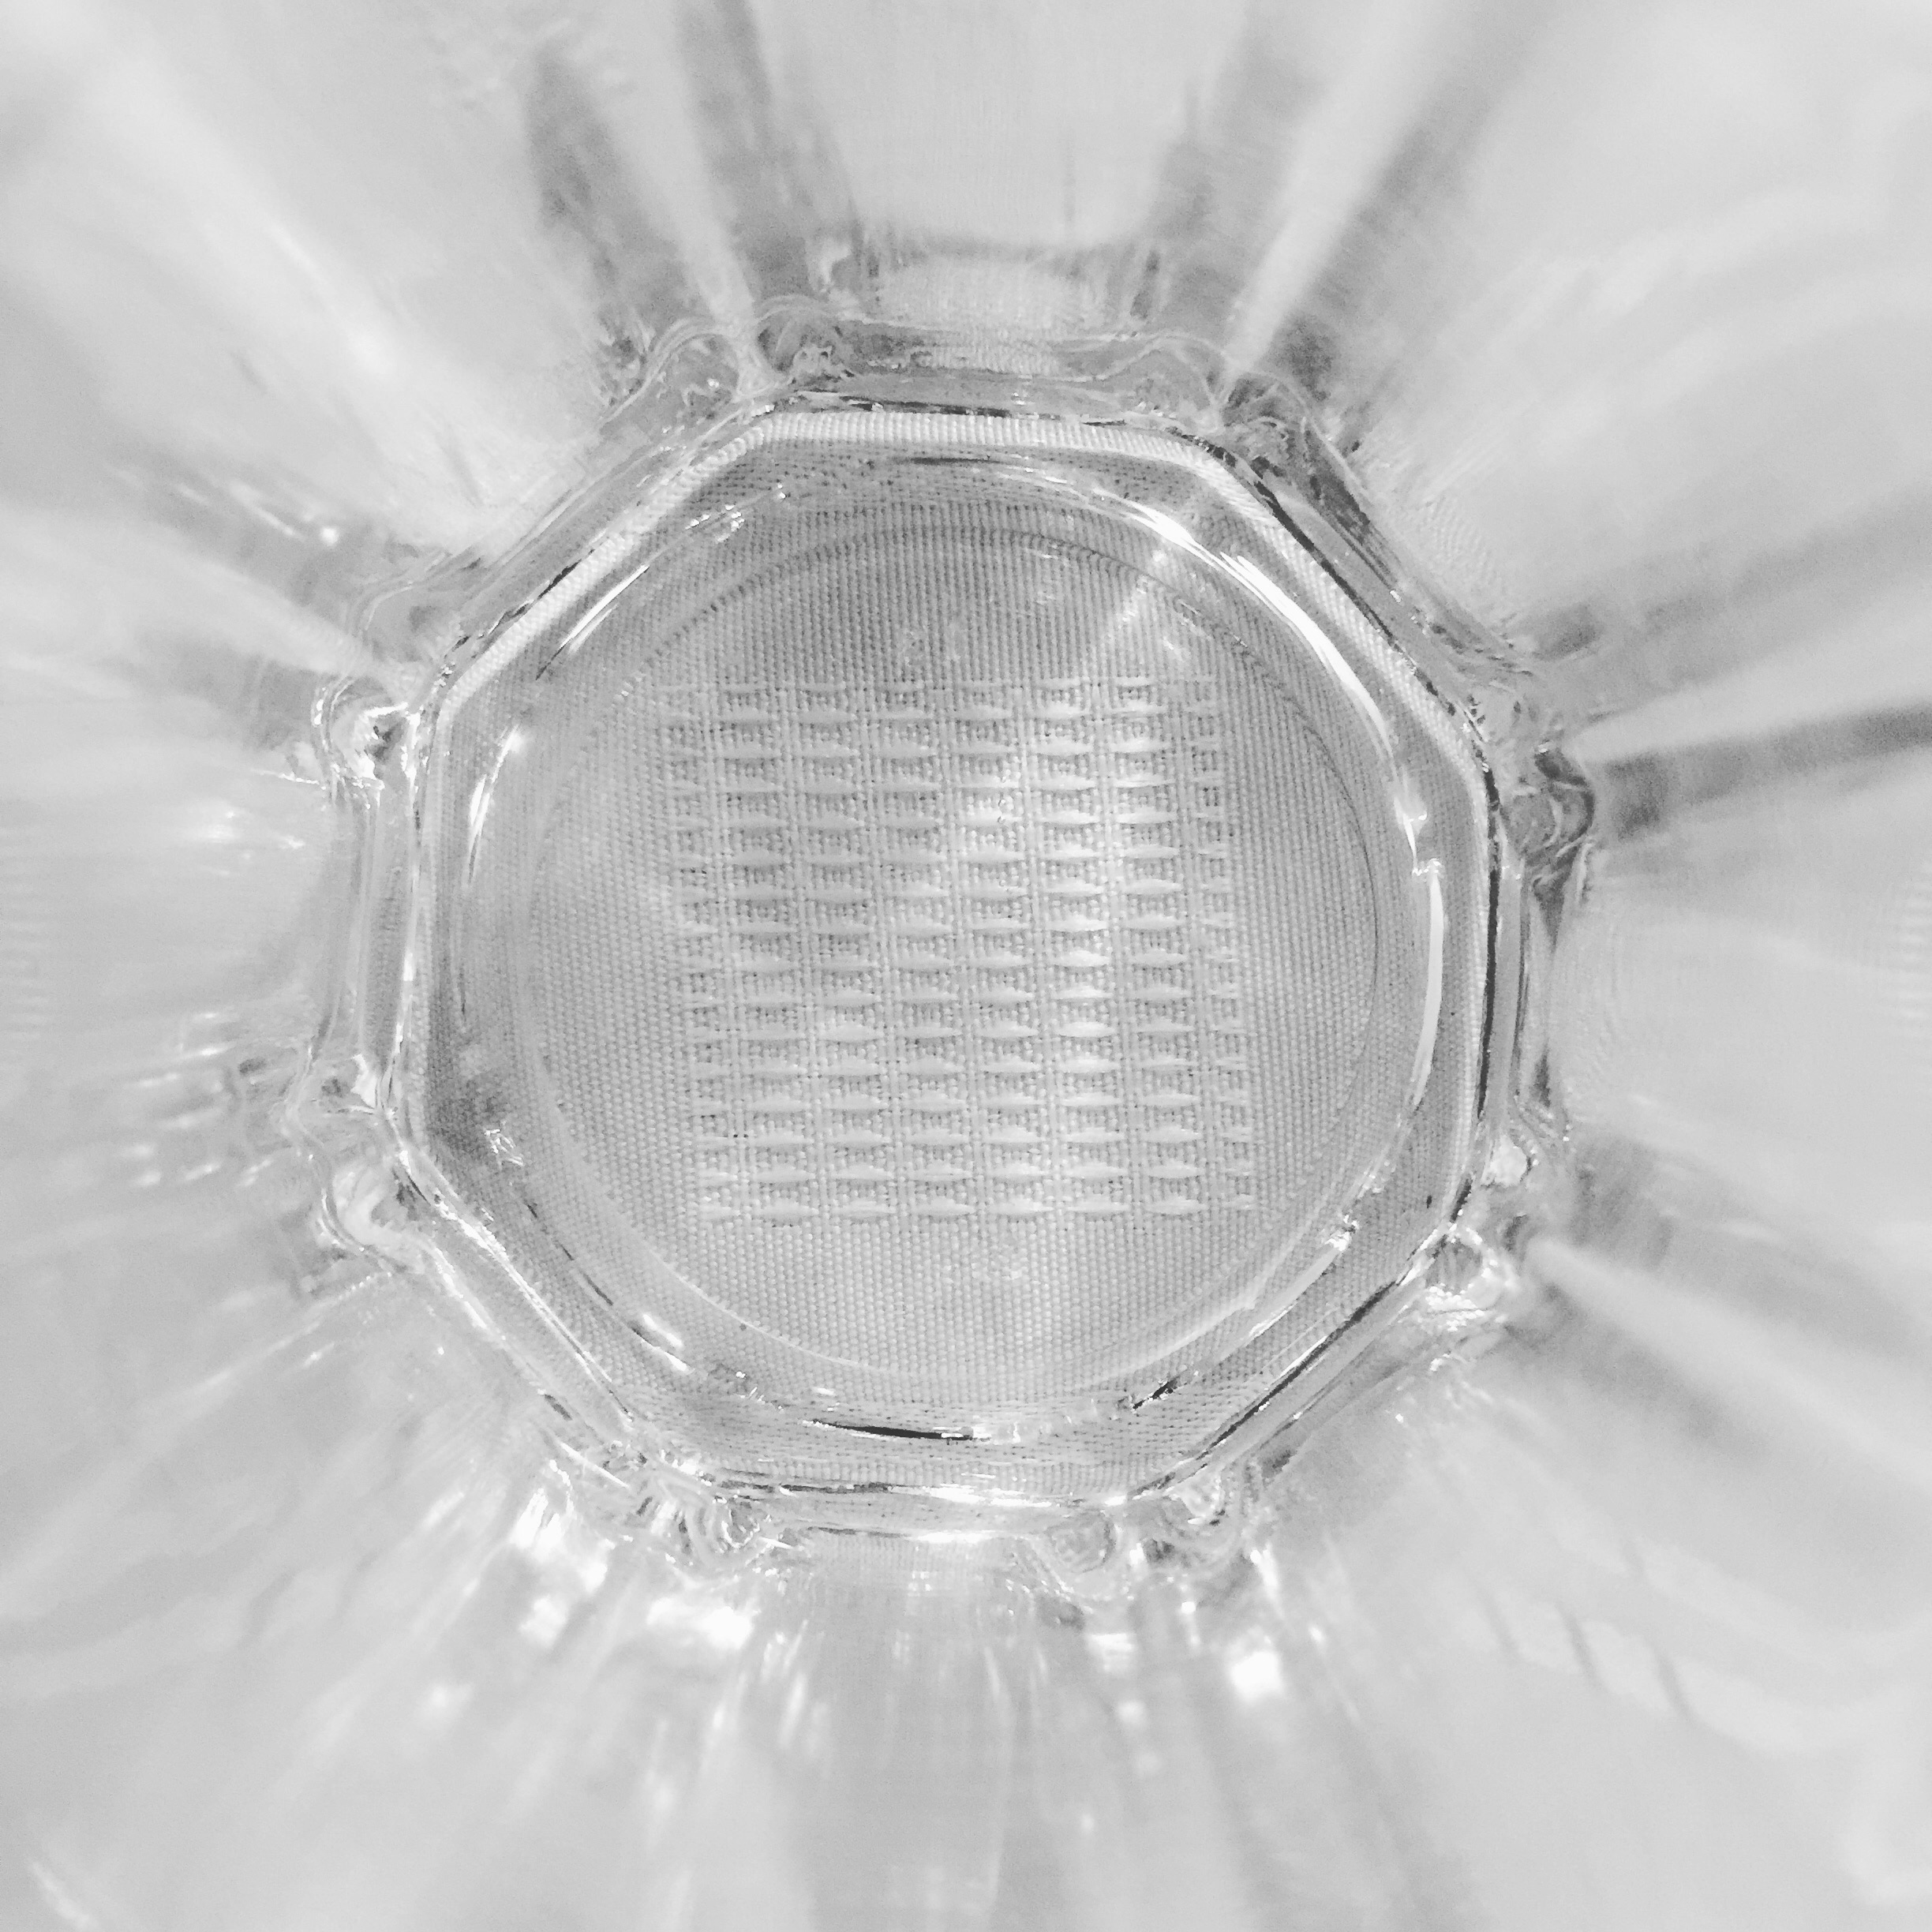
black and white, white, petal, glass, monochrome, circle, close up, sketch, drawing, project365, macro photography, 198, dishware, monochrome photography